Mohammad-Ali Abtahi

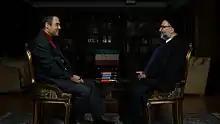
Mohammad Ali Abtahi interviewing Hossein Dehbashi in Khesht Kham program

Though Abtahi denied receiving any tablets in an interview broadcast on August 2, in Bist-o-Si, he attended the first trial session of suspects in the meeting hall of the Tehran General Department of Justice. A few years after he was released, he had an interview with Hossein Dehbashi in Khesht-e-Kham in which Abtahi explained his reasons for what he had said on the trial session.